Kreuznach Conference (October 7, 1917)

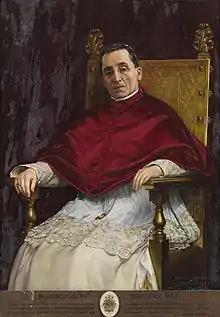
On August 1, 1917, Pope Benedict XV published an appeal for world peace.

In light of these developments, Pope Benedict XV issued an appeal for general peace in Europe. The note, drafted by Eugenio Pacelli, the newly appointed Apostolic Nuncio in Bavaria, urged the parties to the conflict to commence negotiations to restore peace and prevent the dissolution of the dual Austro-Hungarian monarchy.